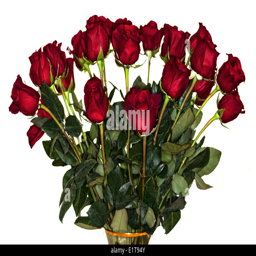
a bouquet of red roses